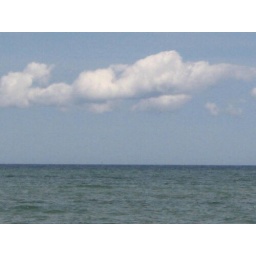
More cloud over the ocean